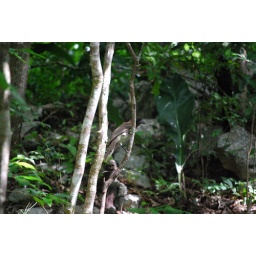
There were lots of birds flying around the ruins. Unfortunately, not many sat still long enough for a photo.